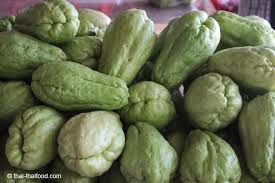
Waste category: biological